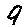
Label: 9